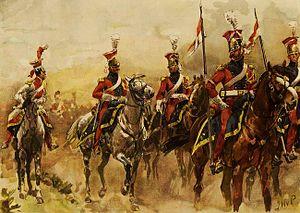
Lanciers rouges de la Garde impériale en route. A gauche, un trompette.
Le 2ᵉ régiment de chevau-légers lanciers de la Garde impériale est un régiment de cavalerie légère de la Garde impériale créé le 13 septembre 1810 par décret de Napoléon Iᵉʳ. Communément appelés les lanciers rouges ou les écrevisses du fait de leur uniforme à dominante rouge écarlate, ils forment quatre escadrons de Moyenne Garde issus du régiment de hussards de la Garde royale hollandaise. De 1810 à 1815, son commandant est le général Pierre-David de Colbert-Chabanais.